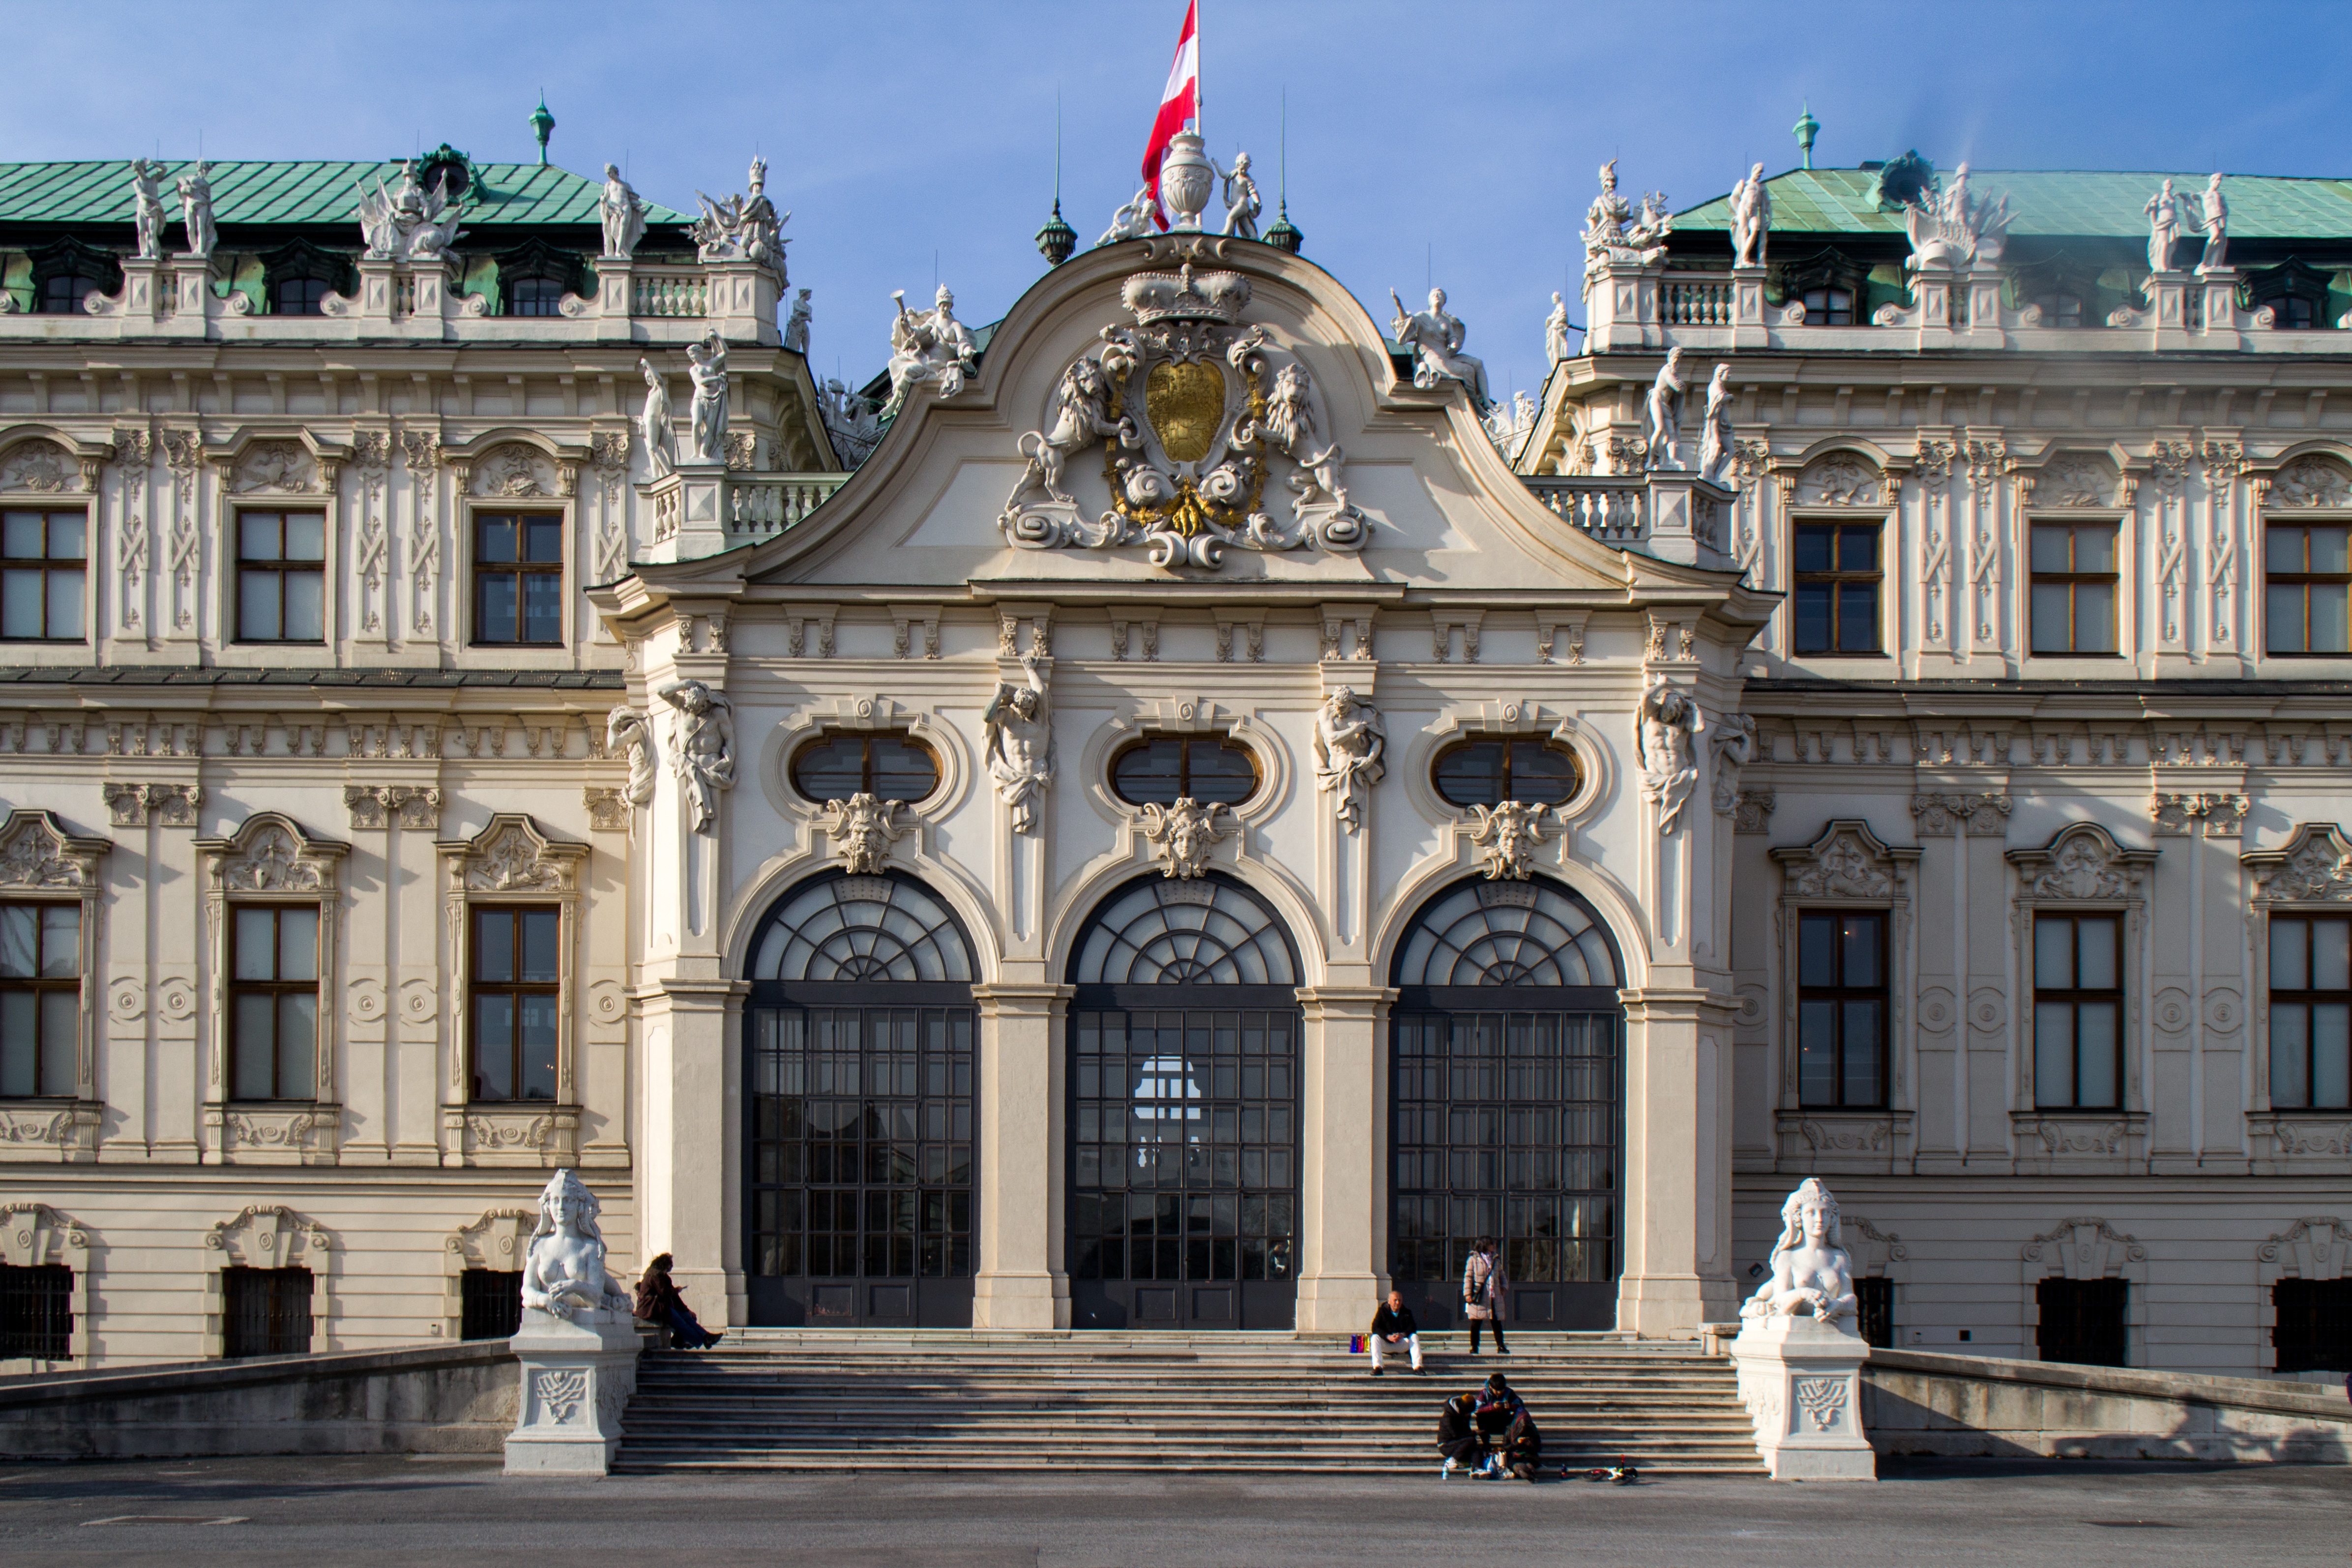
architecture, building, palace, monument, plaza, castle, landmark, facade, vienna, town square, tourist attraction, basilica, belvedere, classical architecture